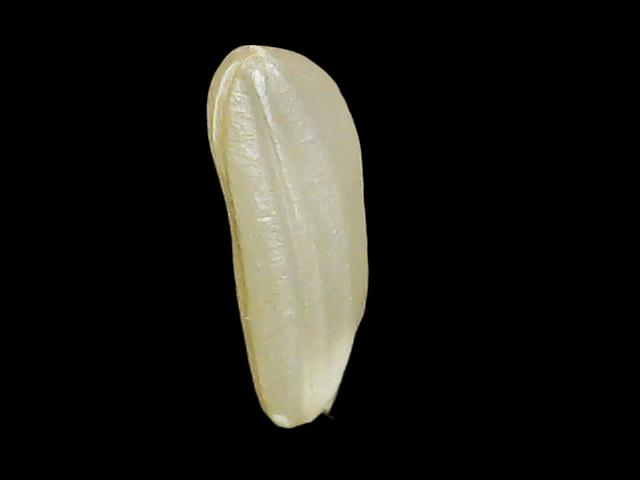
Rice variety: Binadhan23